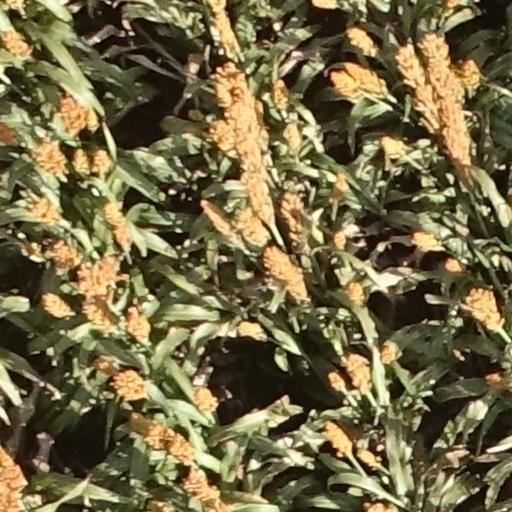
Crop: sorghum